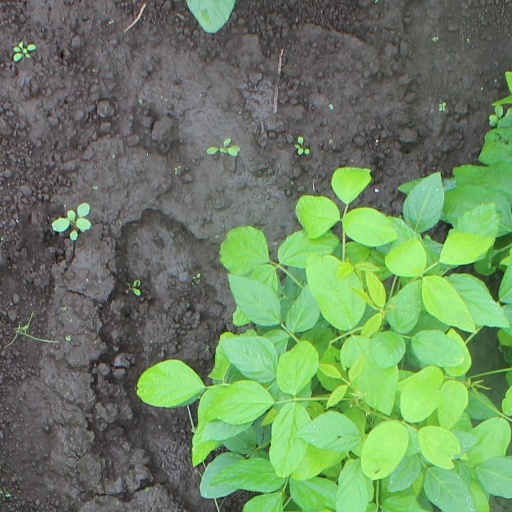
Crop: soybean